Badajoz bastioned enclosure

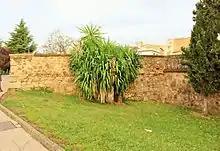
Place where the Pelambres Gate was located

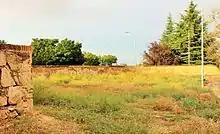
Curtain wall of the defensive wall where the new gate was located

Numbered 16 on the Plan of Gates, Pelambres Gate, also known as "Portillo de Pelambres", is first documented in the early 16th century. Its name derives from the tanners' guild located nearby, which used the gate to evacuate waste from the "Curtidores" neighborhood. The gate was originally situated opposite the old "Street of the River", which later became known as "Street of Joaquín Sama." It is positioned between Palmas Gate and New Gate.